Angelo Fusco

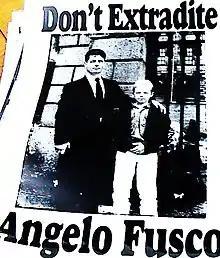
A poster in opposition to the extradition of Angelo Fusco

Angelo Fusco (born 2 September 1956) is a former volunteer in the Belfast Brigade of the Provisional Irish Republican Army (IRA) who escaped during his 1981 trial for killing Grenadier Guards officer Herbert Westmacott in 1980.